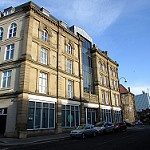
Scene: Outdoor